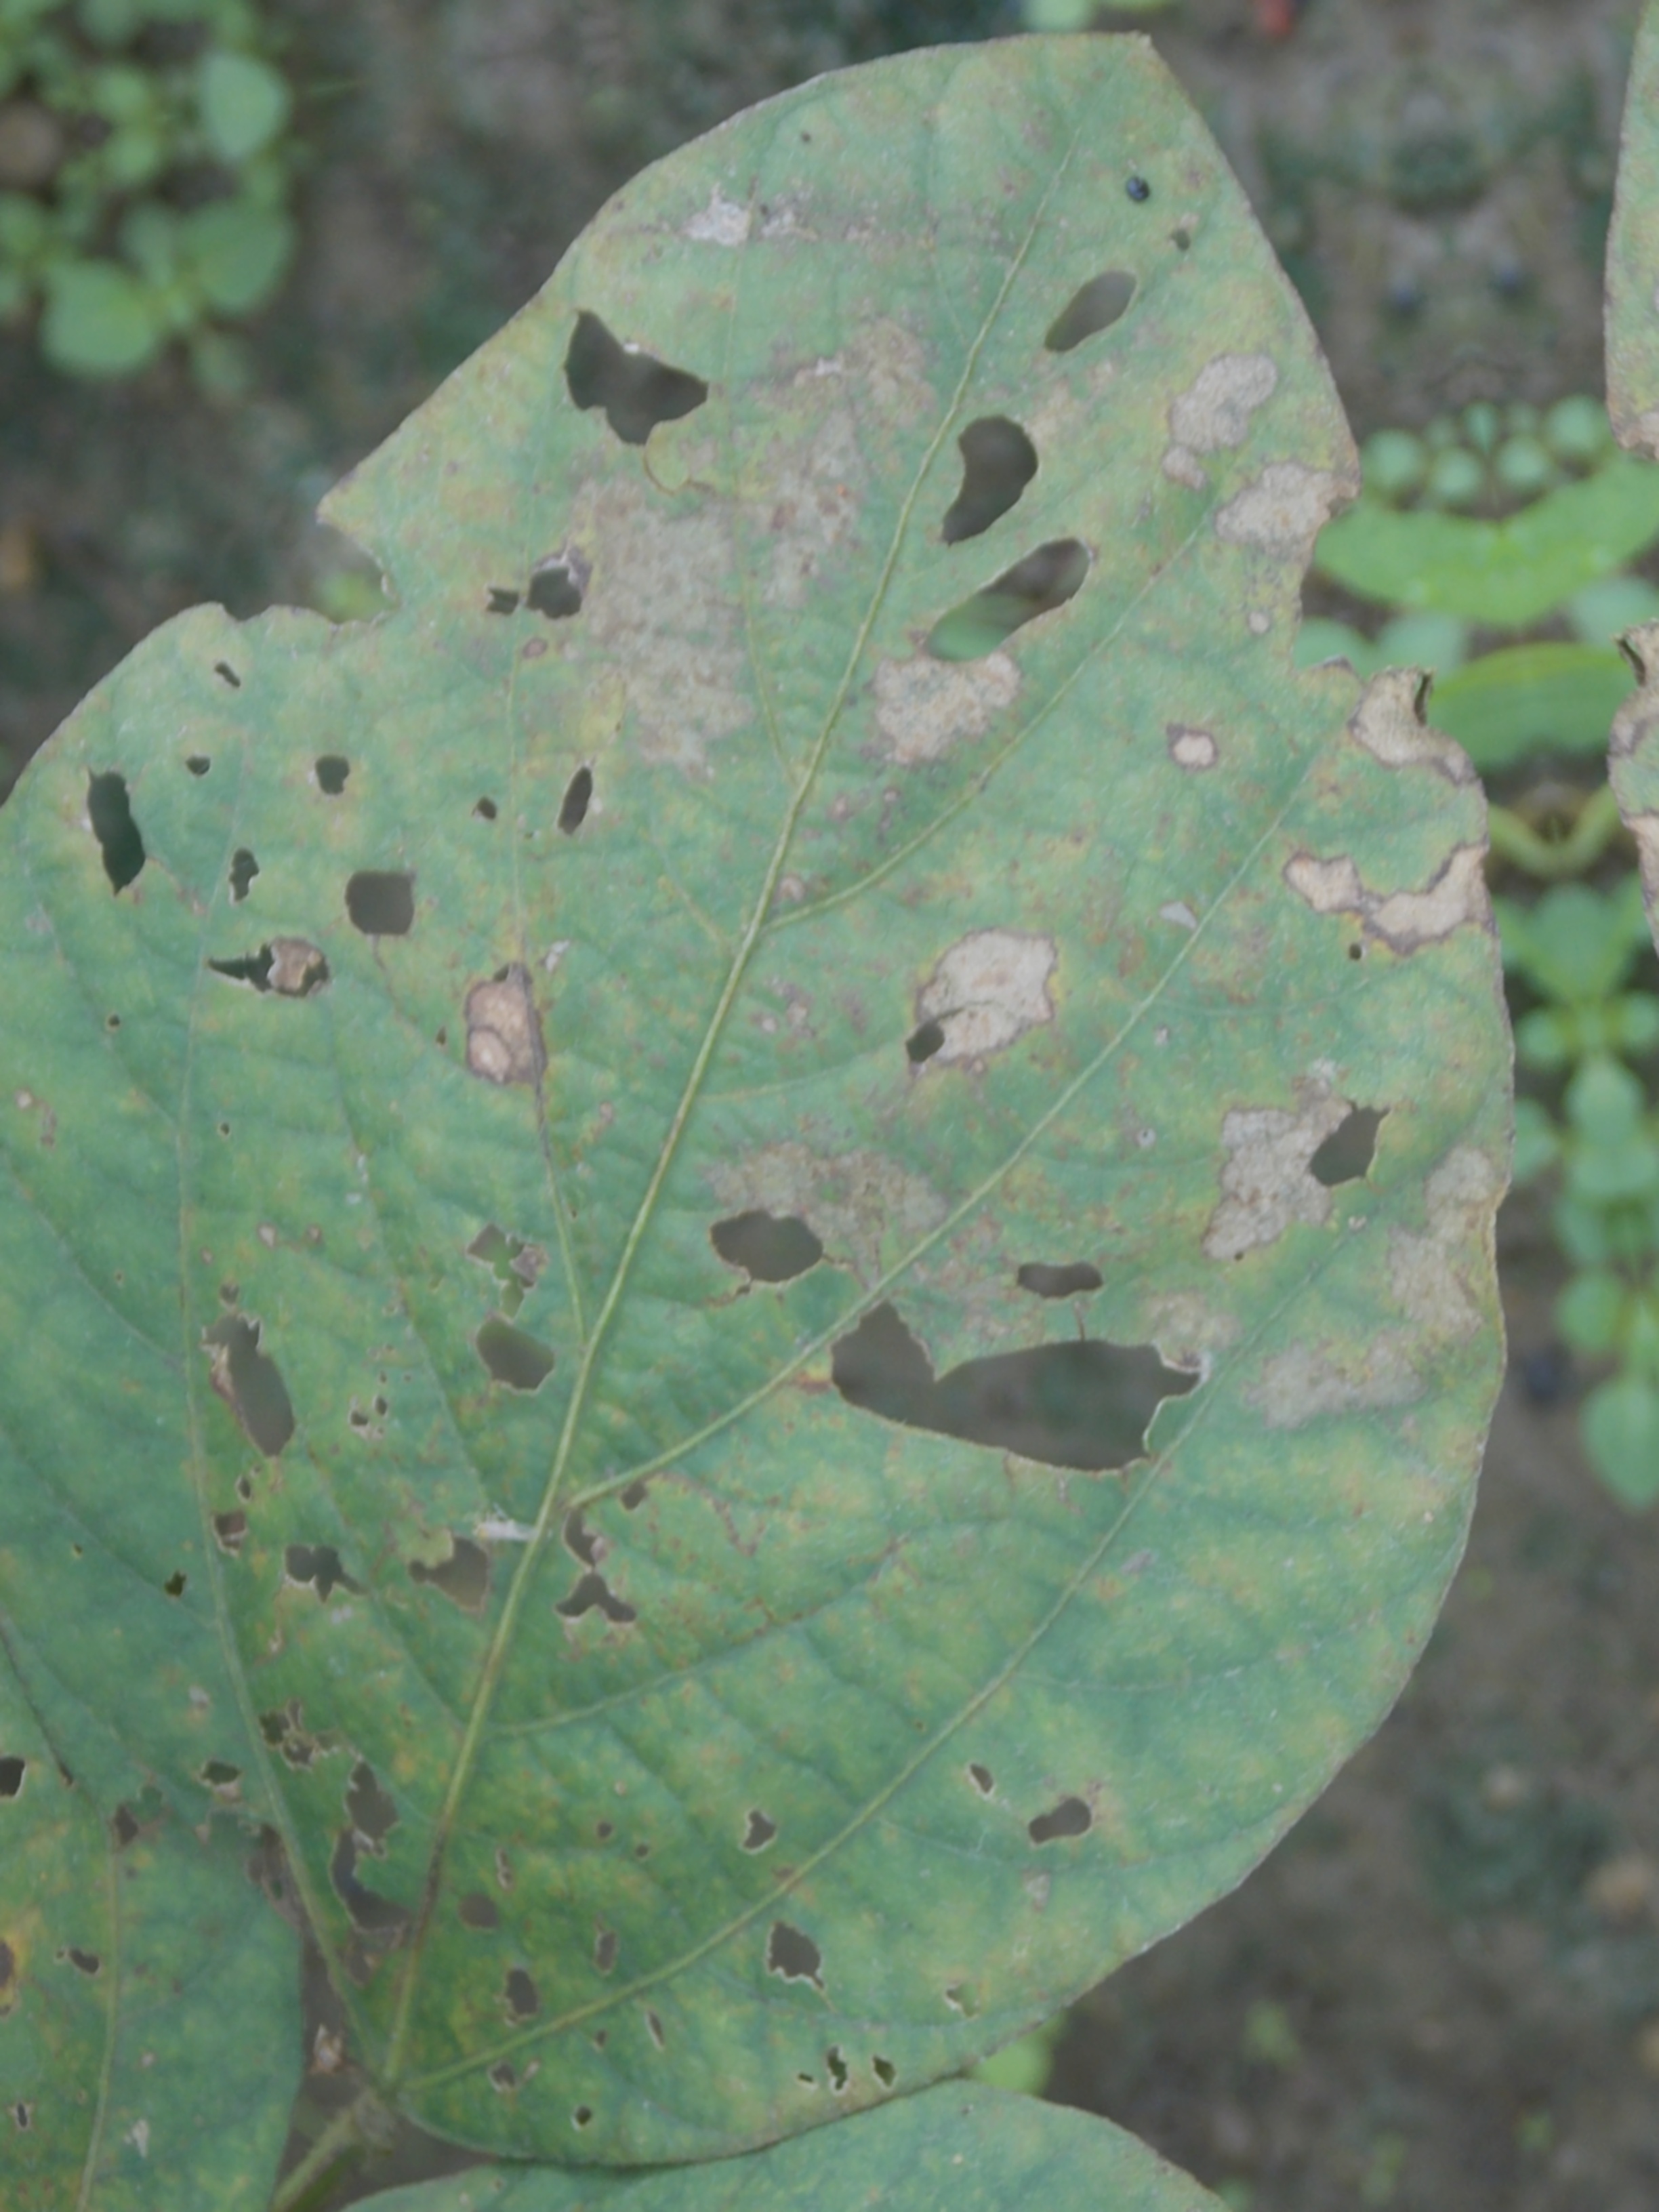
Label: Disease